Vittorio Sella

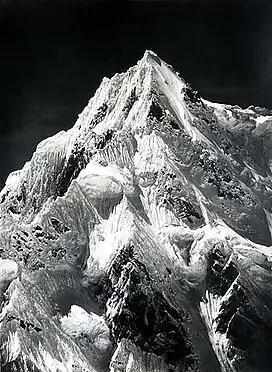
Sella's photograph of Siniolchu in the Himalayas, taken from the Zemu Glacier

The high quality of Sella's photography was in part due to his use of 30×40 cm photographic plates, in spite of the difficulty of carrying bulky and fragile equipment into remote places. He had to invent equipment, including modified pack saddles and rucksacks, to allow these particularly large glass plates to be transported safely. His photographs were widely published and exhibited, and highly praised; Ansel Adams, who saw thirty-one that Sella had presented to the US Sierra Club, said they inspired "a definitely religious awe". Many of the photographs he took were of mountains which had not been previously recorded and so have historical as well as artistic significance; for example by recording the retreat of glaciers in the Rwenzori mountains in Central Africa.